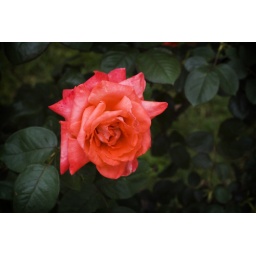
On a rose bush beside the sidewalk in our neighborhood